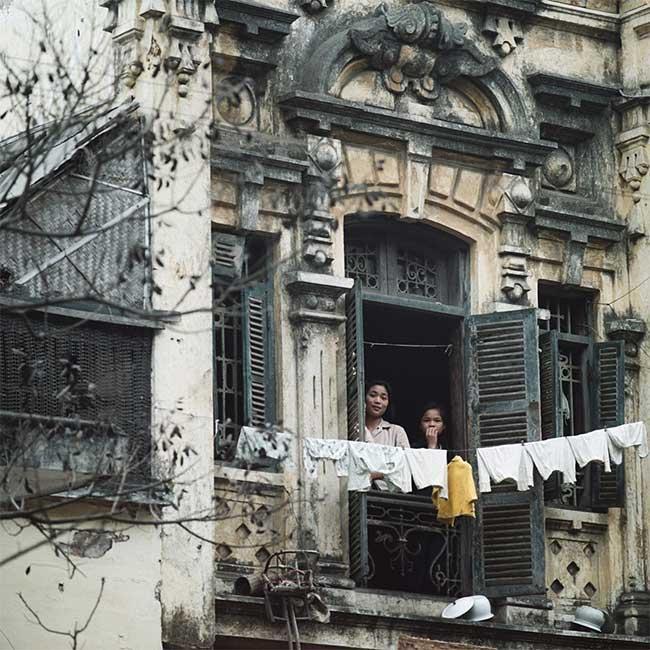
ở trước cửa sổ có sự xuất hiện của một cái dây phơi quần áo